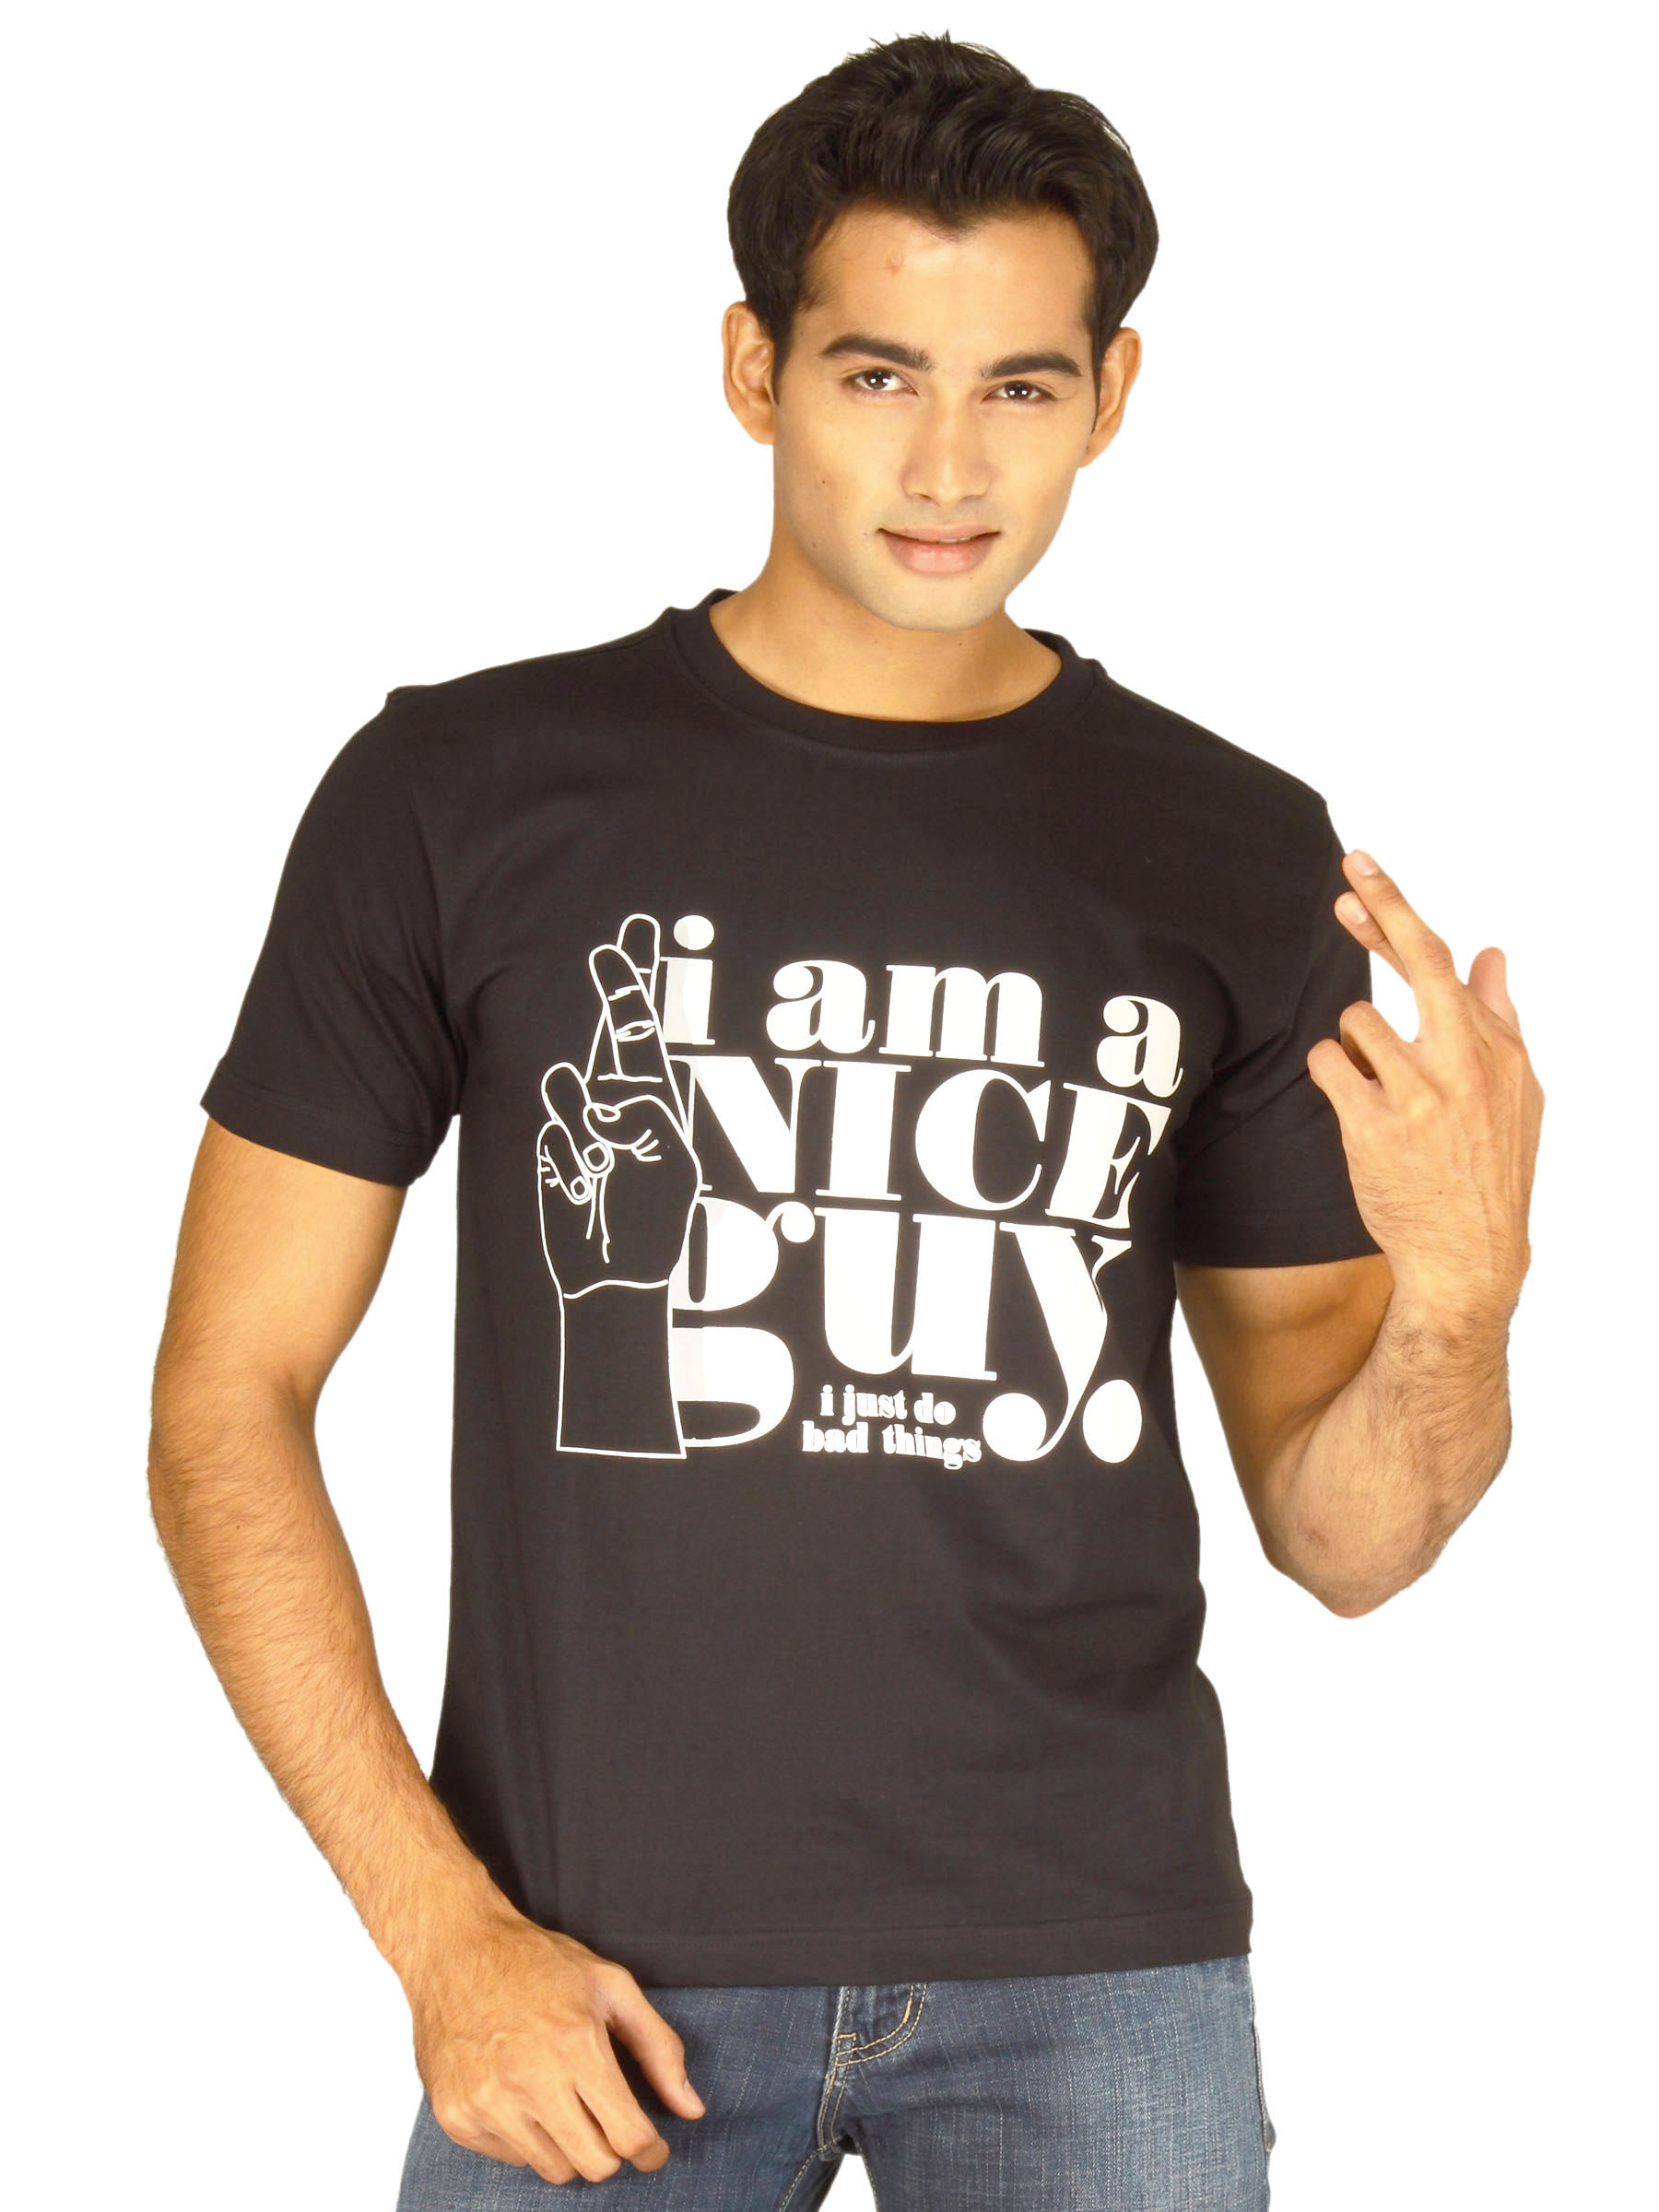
Myntra Men's I am a nice guy Black T-shirt
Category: Apparel / Topwear / Tshirts
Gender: Men
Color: Black
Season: Summer 2011
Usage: Casual